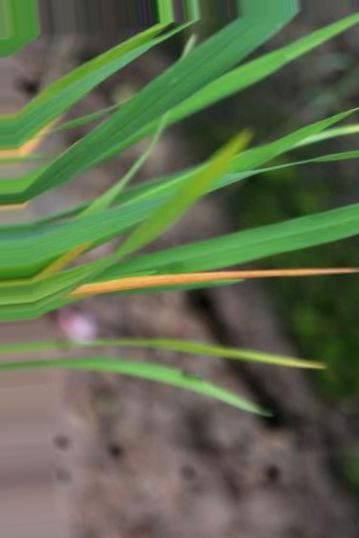
Nhãn: Tungro virus